PewDiePie

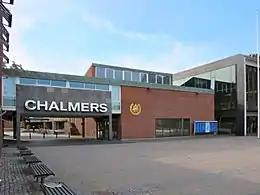
Kjellberg studied at Chalmers University of Technology in Gothenburg.

During his childhood, Kjellberg was interested in art and has detailed that he would draw popular video game characters such as Mario and Sonic the Hedgehog, as well as play video games on his Super Nintendo Entertainment System, such as "Star Fox" and "". During high school, he frequently played video games in his bedroom and would skip classes to go to an Internet café with friends. During his last year of high school, he bought a computer with the money he made selling artwork through his grandmother's gallery.